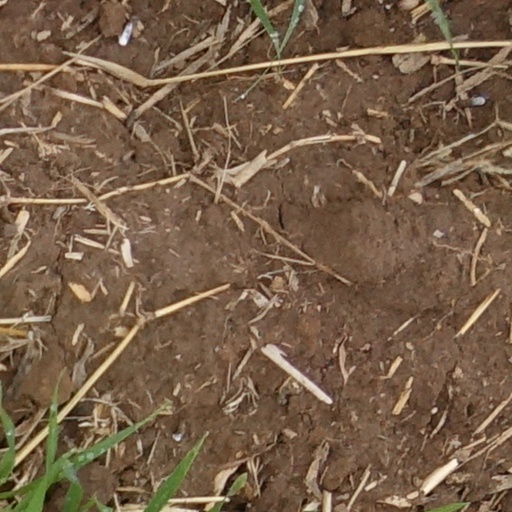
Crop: wheat